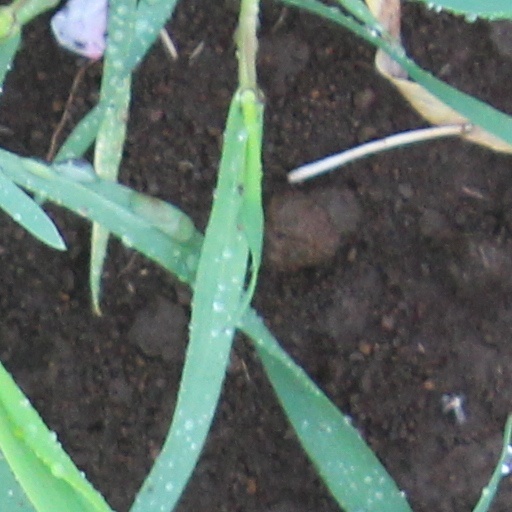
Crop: wheat